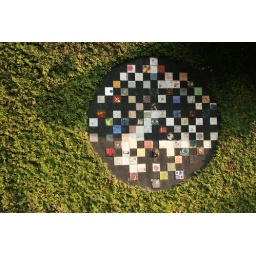
The side of a building spotted in Mumbai